Mihajlo Pupin

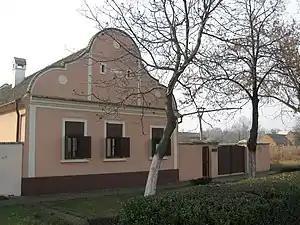
Pupin's birthplace

Mihajlo Pupin was an ethnic Serb, born on 4 October (22 September, O.S.) in the village of Idvor (in the modern-day municipality of Kovačica, Serbia) in the region of Banat, in the Military Frontier of the Austrian Empire, 1858. He always remembered the words of his mother and cited her in his autobiography, "From Immigrant to Inventor" (1923):